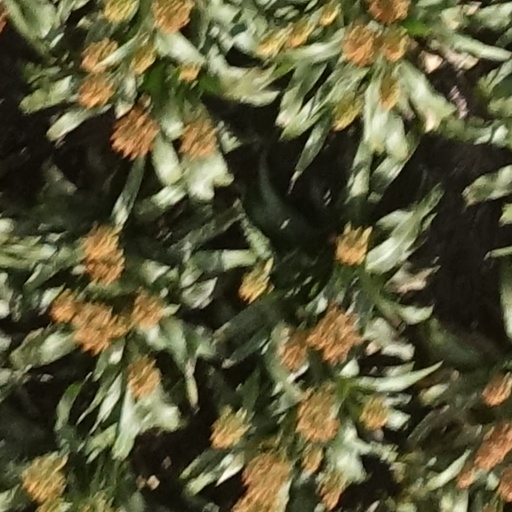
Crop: sorghum